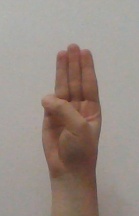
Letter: thaa